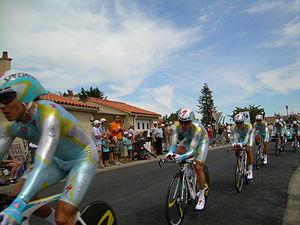
Équipe cycliste Astana durant la seconde étape du Tour de France 2011
La 2ᵉ étape du Tour de France 2011 s'est déroulée le dimanche 3 juillet 2011 sur 23 km. Les Essarts en Vendée est la ville de départ et la ville d'arrivée. Il s'agit du premier contre-la-montre de ce Tour. Cette étape est remportée par l'équipe américaine Garmin-Cervélo. Cette victoire permet au champion du monde norvégien Thor Hushovd d'endosser le maillot jaune.